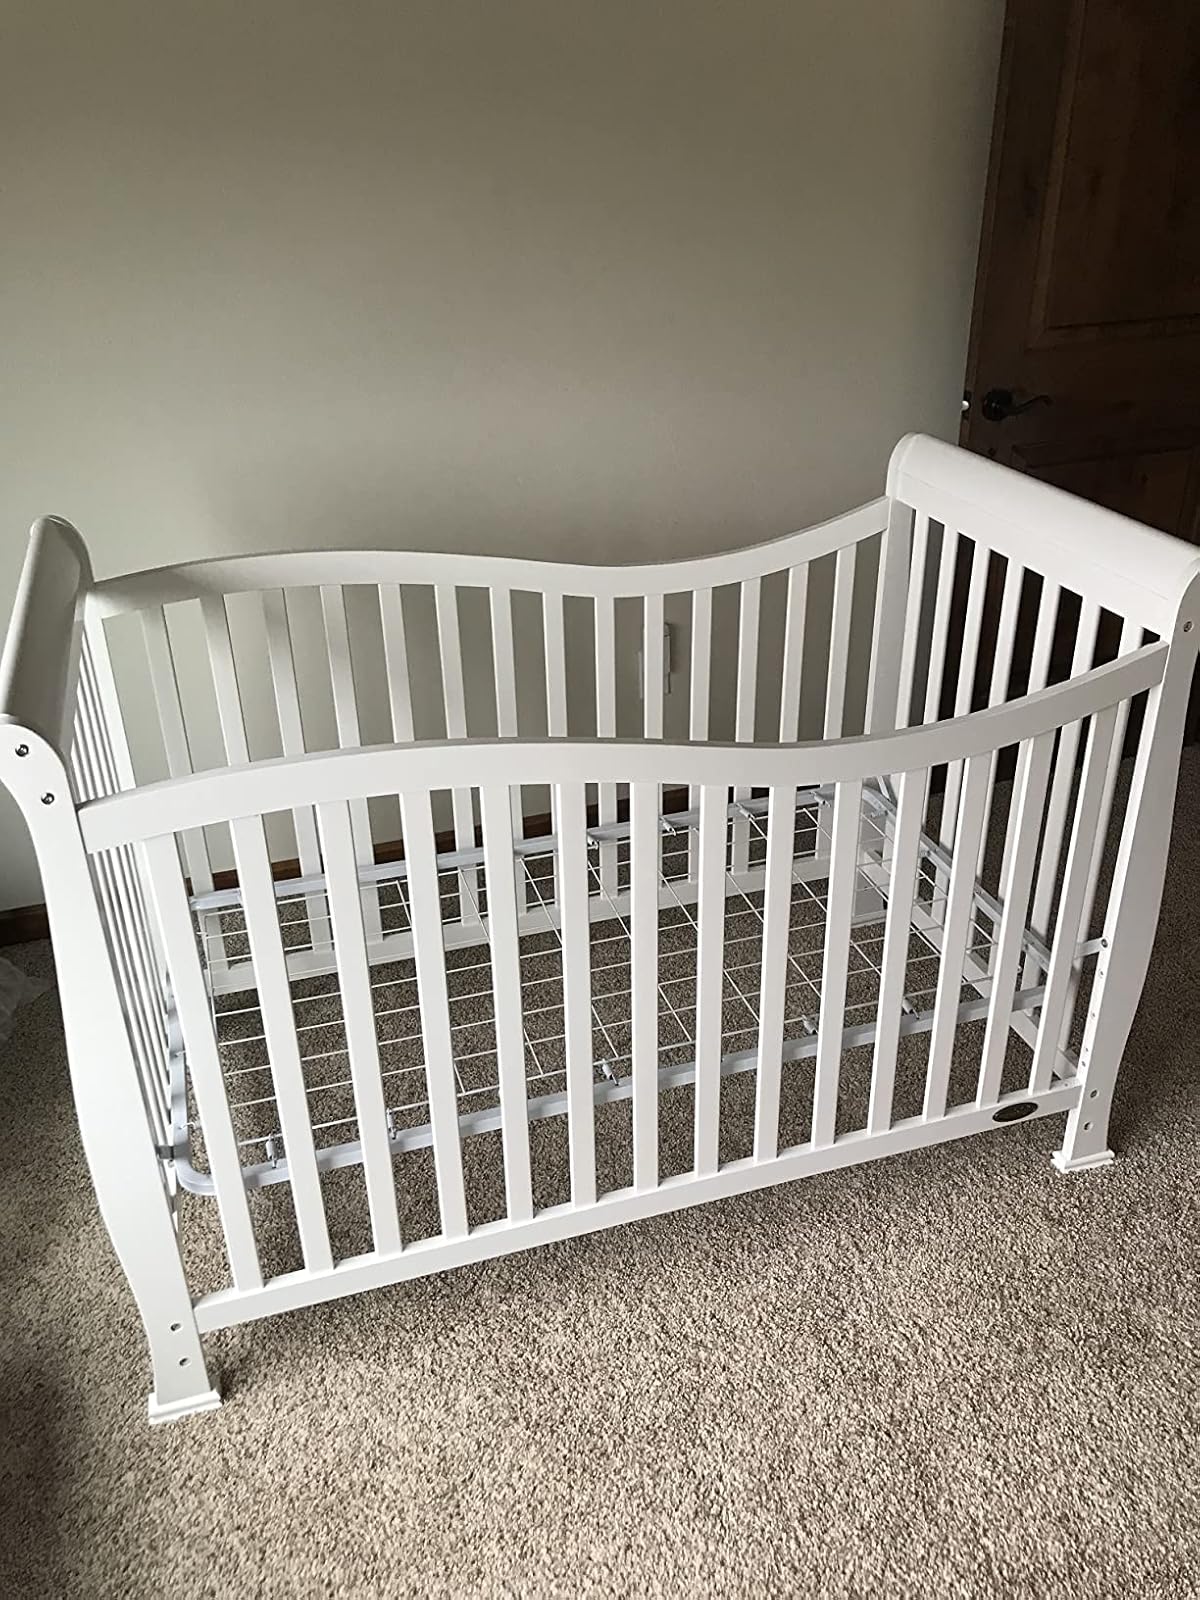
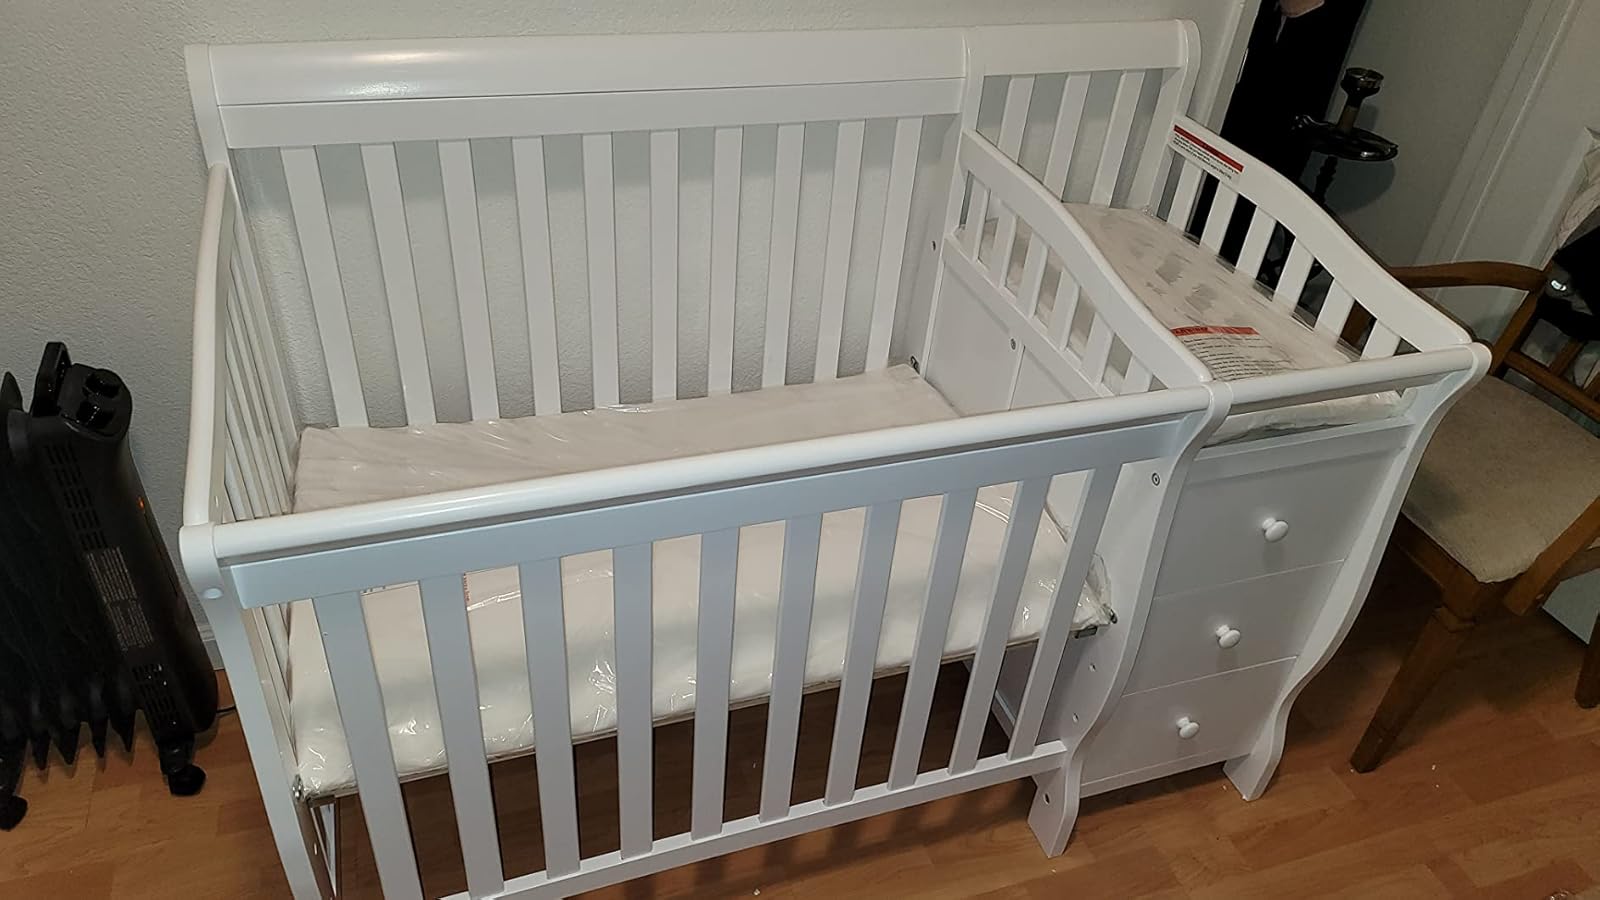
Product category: products_crib
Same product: no